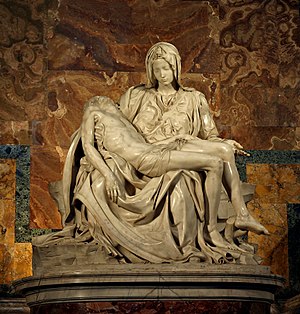
Pietà
Michelangelos Pietà
Pietà betyder "barmhjertighed" på italiensk. I religiøs sammenhæng "fromhed". Desuden er det en betegnelse for en kunstnerisk fremstilling af jomfru Maria med den døde Jesus på skødet. Den mest kendte Pietà er Michelangelos Pietà i Peterskirken i Rom.